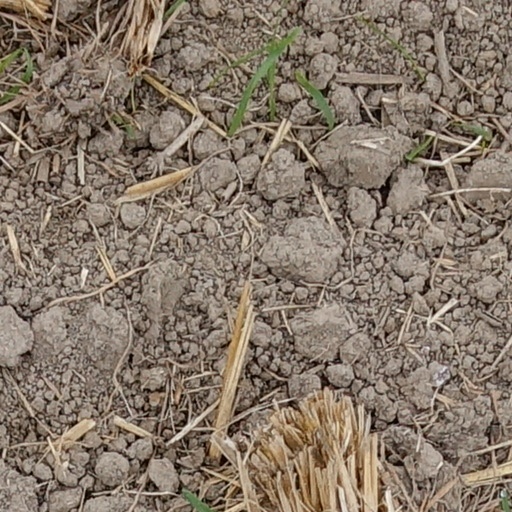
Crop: wheat